Lawrence Lessig 2016 presidential campaign

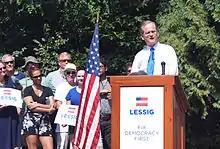
Lawrence Lessig launching his presidential campaign Sept. 9, 2015 in Claremont, NH.

Lessig reached his intended crowdfunding goal of $1 million on September 6, 2015. On his website later that day, Lessig announced his intention to enter the presidential race. The headquarters of the campaign is in Cambridge, Massachusetts. He officially launched his campaign on September 9, 2015, in Claremont, New Hampshire. Just over a week later, he spoke at the New Hampshire Democratic Party State Convention.